Answer in natural language. Considering the relative positions, is black chair with round backrest (marked C) above or below black chair with round backrest (marked B)? Choose between the following options: above or below
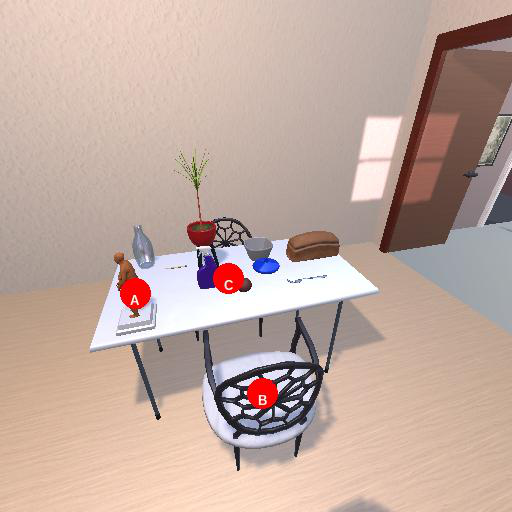
<answer>above</answer>